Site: brandenburg
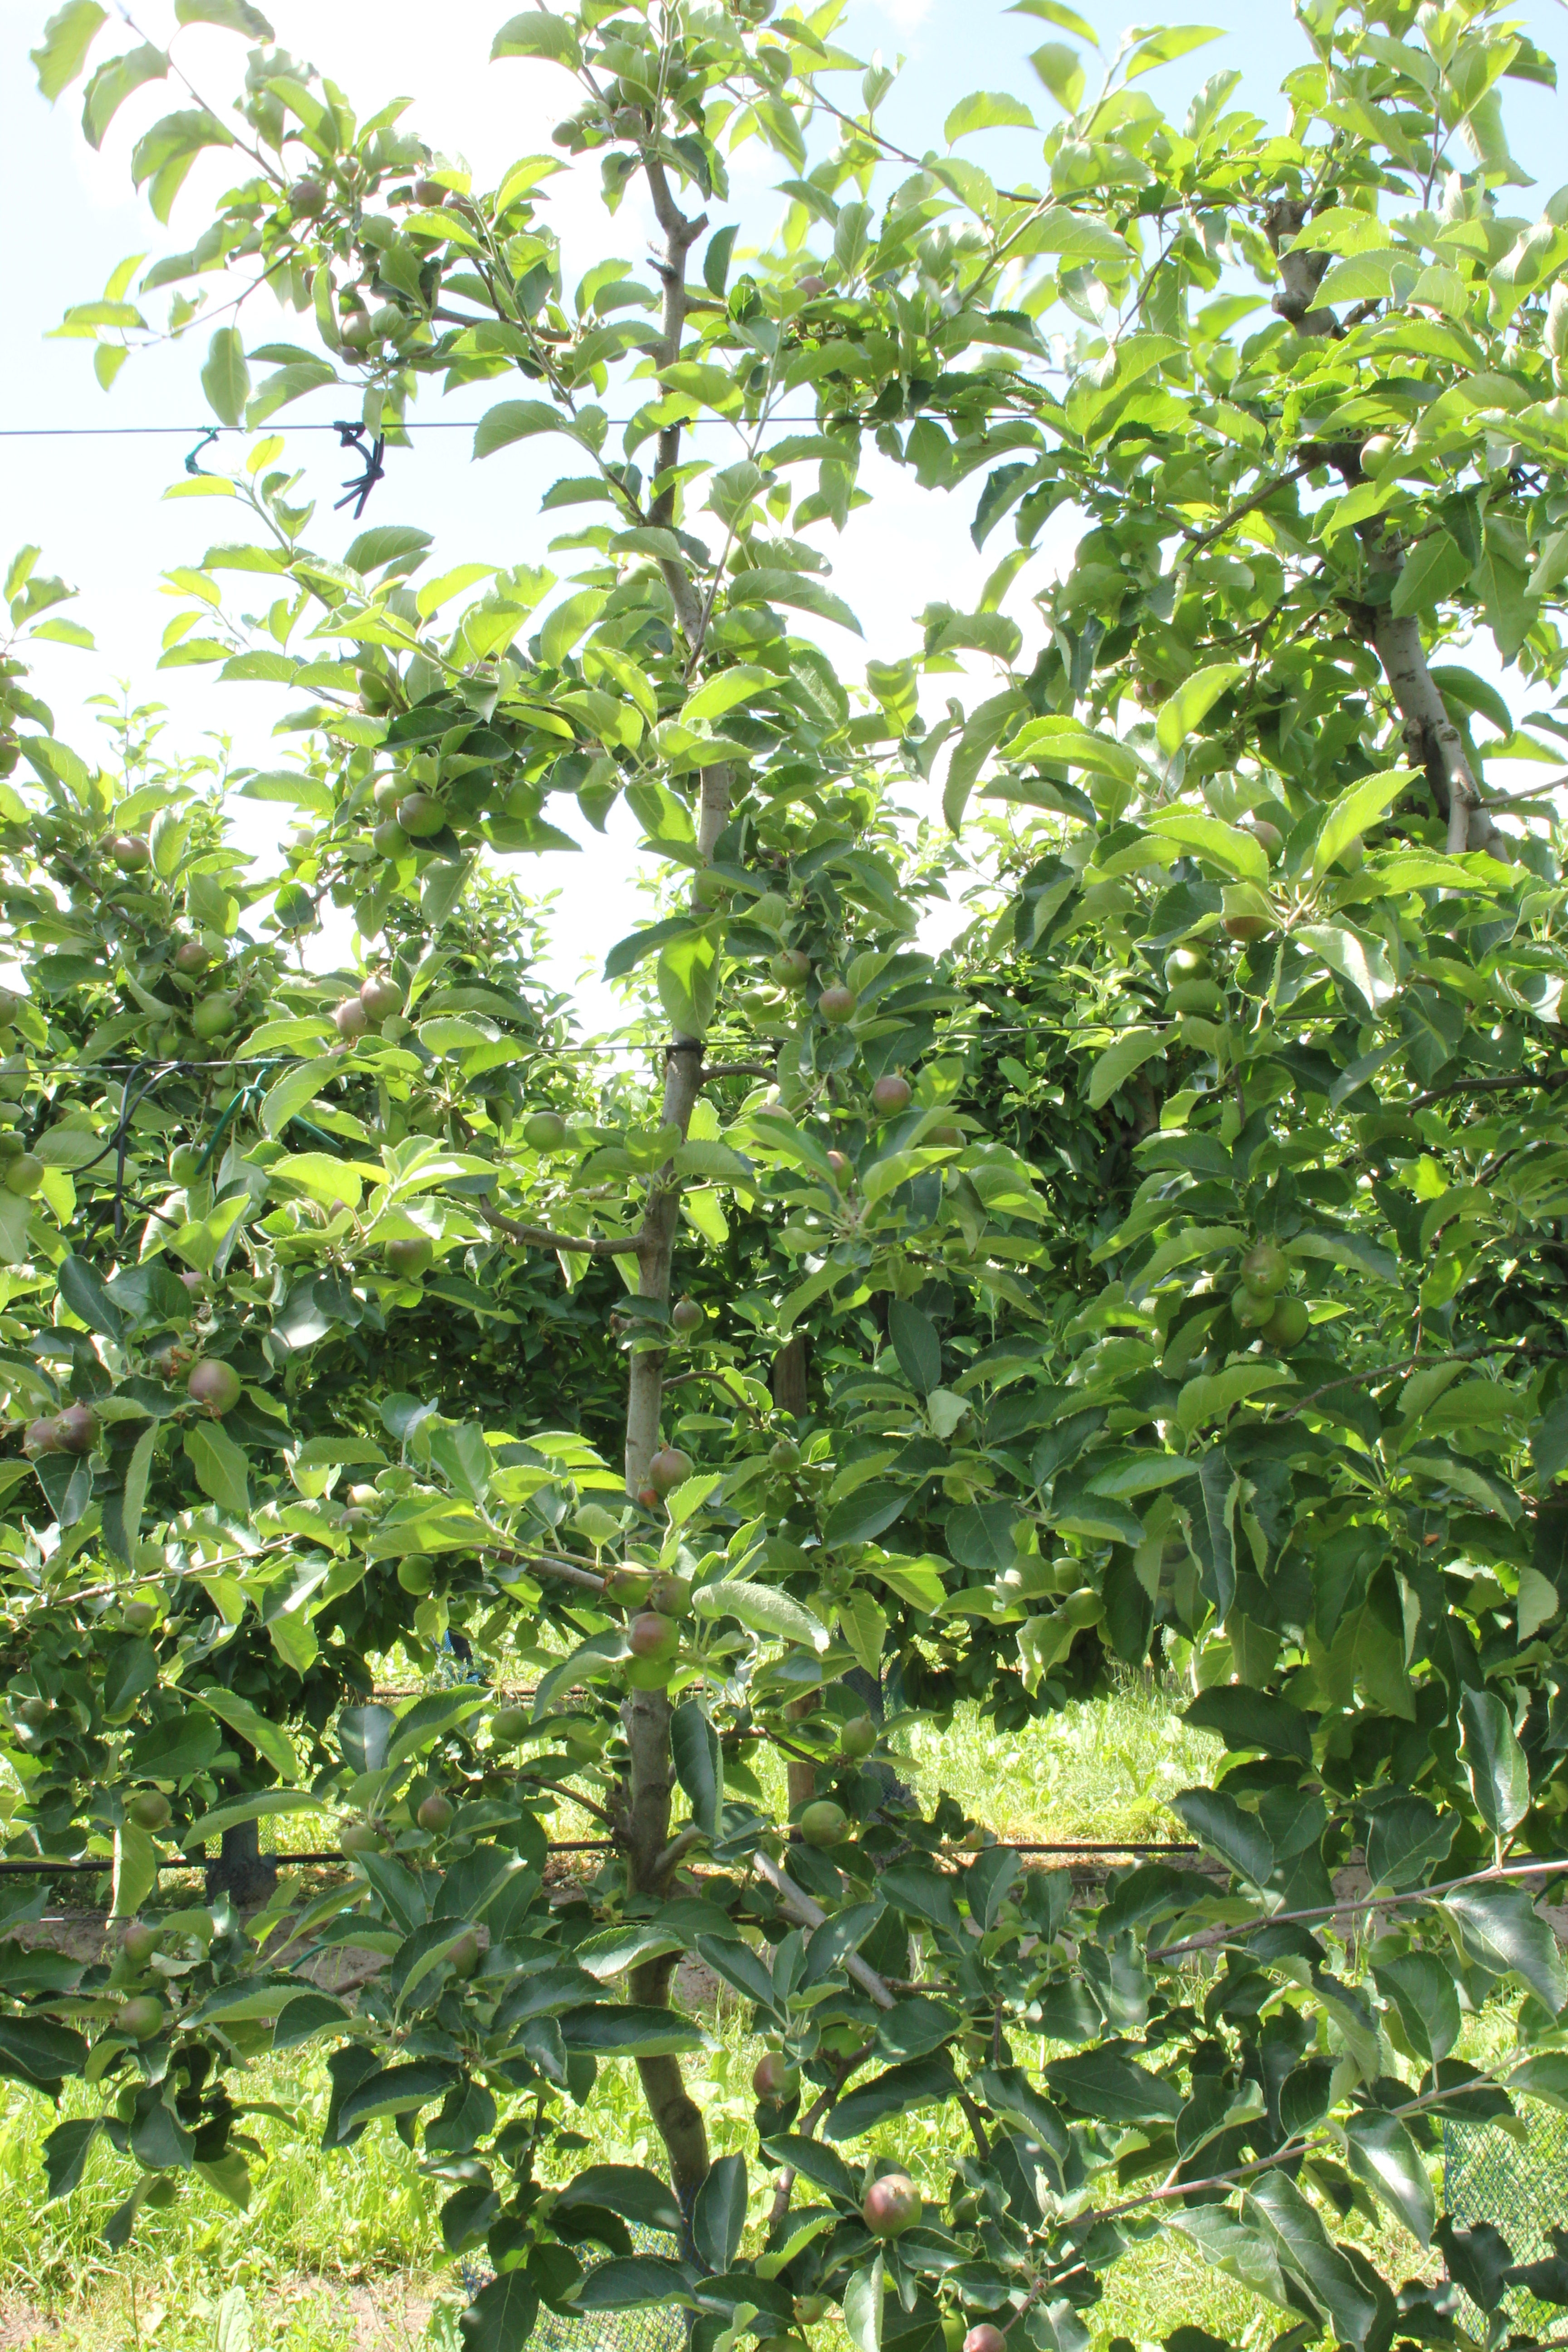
Growth stage (BBCH 73): Development of fruit